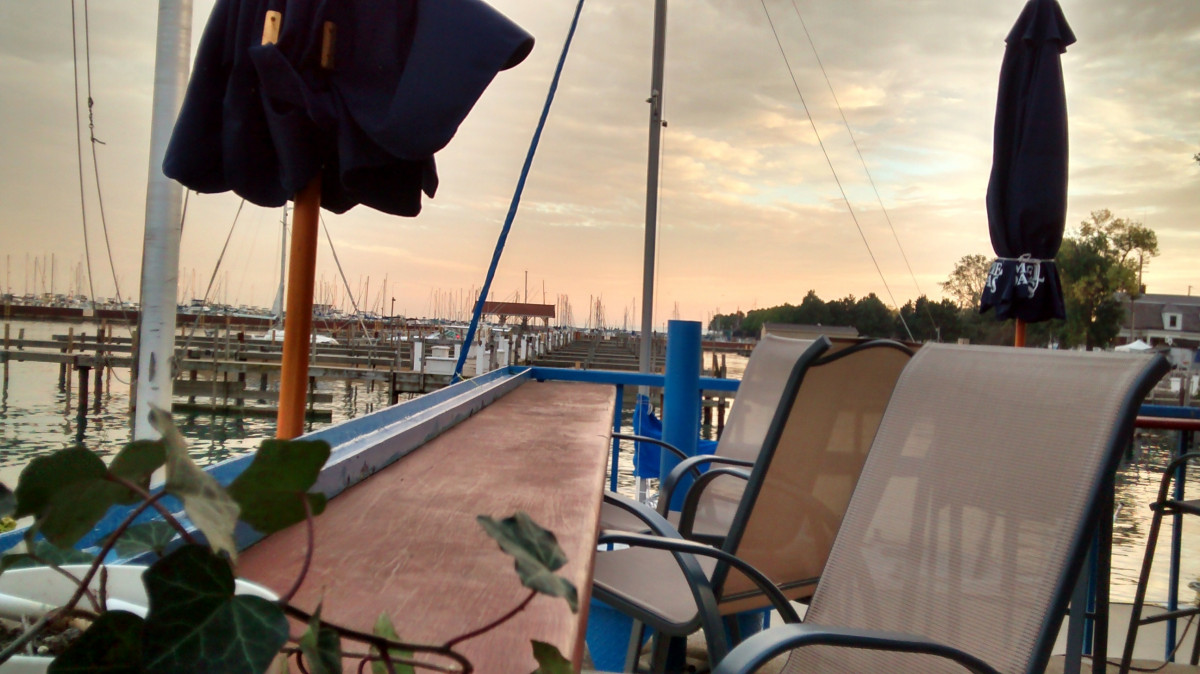
Tags: wind, vehicle, mast, sailboat, sail